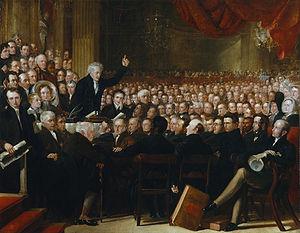
John Jeremie, né en 1795 à Guernesey et mort le 23 avril 1841 à Port Loko est un juge, diplomate et administrateur colonial britannique. Il a notamment été chargé de l'abolition de l'esclavage à l'île Maurice.
Officiellement, le Royaume-Uni de Grande-Bretagne et d'Irlande est neutre pendant la guerre de Sécession en Amérique du Nord : la reine Victoria avait signé de sa main, le 13 mai 1861, le British Neutrality Act.
21 janvier : l’explorateur français Jules Dumont d’Urville prend possession de la Terre Adélie.
L'esclavage aux États-Unis est une institution qui commence peu après l'installation des premiers colons britanniques en Colonie de Virginie et se termine avec l'adoption du XIIIᵉ amendement de la Constitution américaine adopté par le Congrès le 6 décembre 1865, suivi du Quatorzième amendement de la Constitution des États-Unis de 1868, accordant la citoyenneté à toute personne née ou naturalisée aux États-Unis et interdisant toute restriction à ce droit, et du Quinzième amendement de la Constitution des États-Unis, de 1870, garantissant le droit de vote à tous les citoyens des États-Unis. L'application des droits constitutionnels qui fut entravée dans les états du sud, par les lois Jim Crow, et par les divers règlements légalisant différents formes de ségrégation raciale qui était une manière de conserver les Afro-Américains dans un statut proche de l'esclavage et en les cantonnant dans les travaux qui leur étaient dévolus durant l'esclavage.
Anne Knight était une réformatrice sociale britannique, abolitionniste et pionnière du féminisme.
L’abolition de l'esclavage est, au Royaume-Uni, un processus particulièrement précoce qui trouve son aboutissement en 1833. Il s'explique notamment par l'émergence dès la fin du XVIIIᵉ siècle d'un puissant mouvement abolitionniste, notamment dans les milieux non conformistes. Ces sociétés visaient, dans un premier temps, à abolir uniquement la traite, en escomptant que son abandon entraînerait le dépérissement progressif et graduel du système esclavagiste fondé sur elle. La propagande très efficace diffusée par ces sociétés abolitionnistes rencontra un écho certain au sein de l'opinion publique britannique, écho concrétisé dans la production de pétitions spectaculaires comme les affectionnaient les milieux radicaux britanniques de cette époque. Ces pétitions étaient ensuite présentées au Parlement pour appuyer l'action de ceux de ses membres qui militaient pour l'abolition, tel William Wilberforce.
François André Isambert, né le 30 novembre 1792 à Aunay-sous-Auneau et mort le 13 avril 1857 à Paris, est un juriste et homme politique français.
Cette liste recense les principales personnalités engagées dans la lutte contre l'esclavage et la traite des Noirs. Cette liste cite sans les différencier les noms d'antiesclavagistes et d'abolitionnistes. Notons cependant que l'abolitionnisme ne se confond pas avec l'anti-esclavagisme, dans la mesure où il ne se contente pas de s'opposer à la réduction en esclavage, mais envisage les stratégies pour parvenir à sa disparition, y compris en dégageant les bases d'une organisation économique et sociale alternative.
L'Anti-Slavery Society était le nom courant de plusieurs organisations abolitionnistes britanniques :